Thomas Bunn, Frome

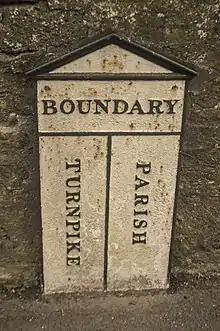
Roadside sign marking boundary between Parish and Turnpike Trust responsibility in Christchurch Road East, Frome, Somerset

As a member of the Frome Turnpike Trust, "my object has always been to improve the whole", he pursued the widening of the road across the south of the town from Badcox to Wallbridge, "forming more convenient thoroughfares, to give an increased value to numerous buildings": today this is Christchurch Road West, the junction with his new Bath Street, Christchurch Road East and Portway.